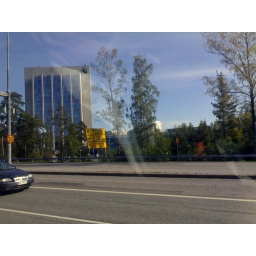
From the window of a bus in Western suburb.